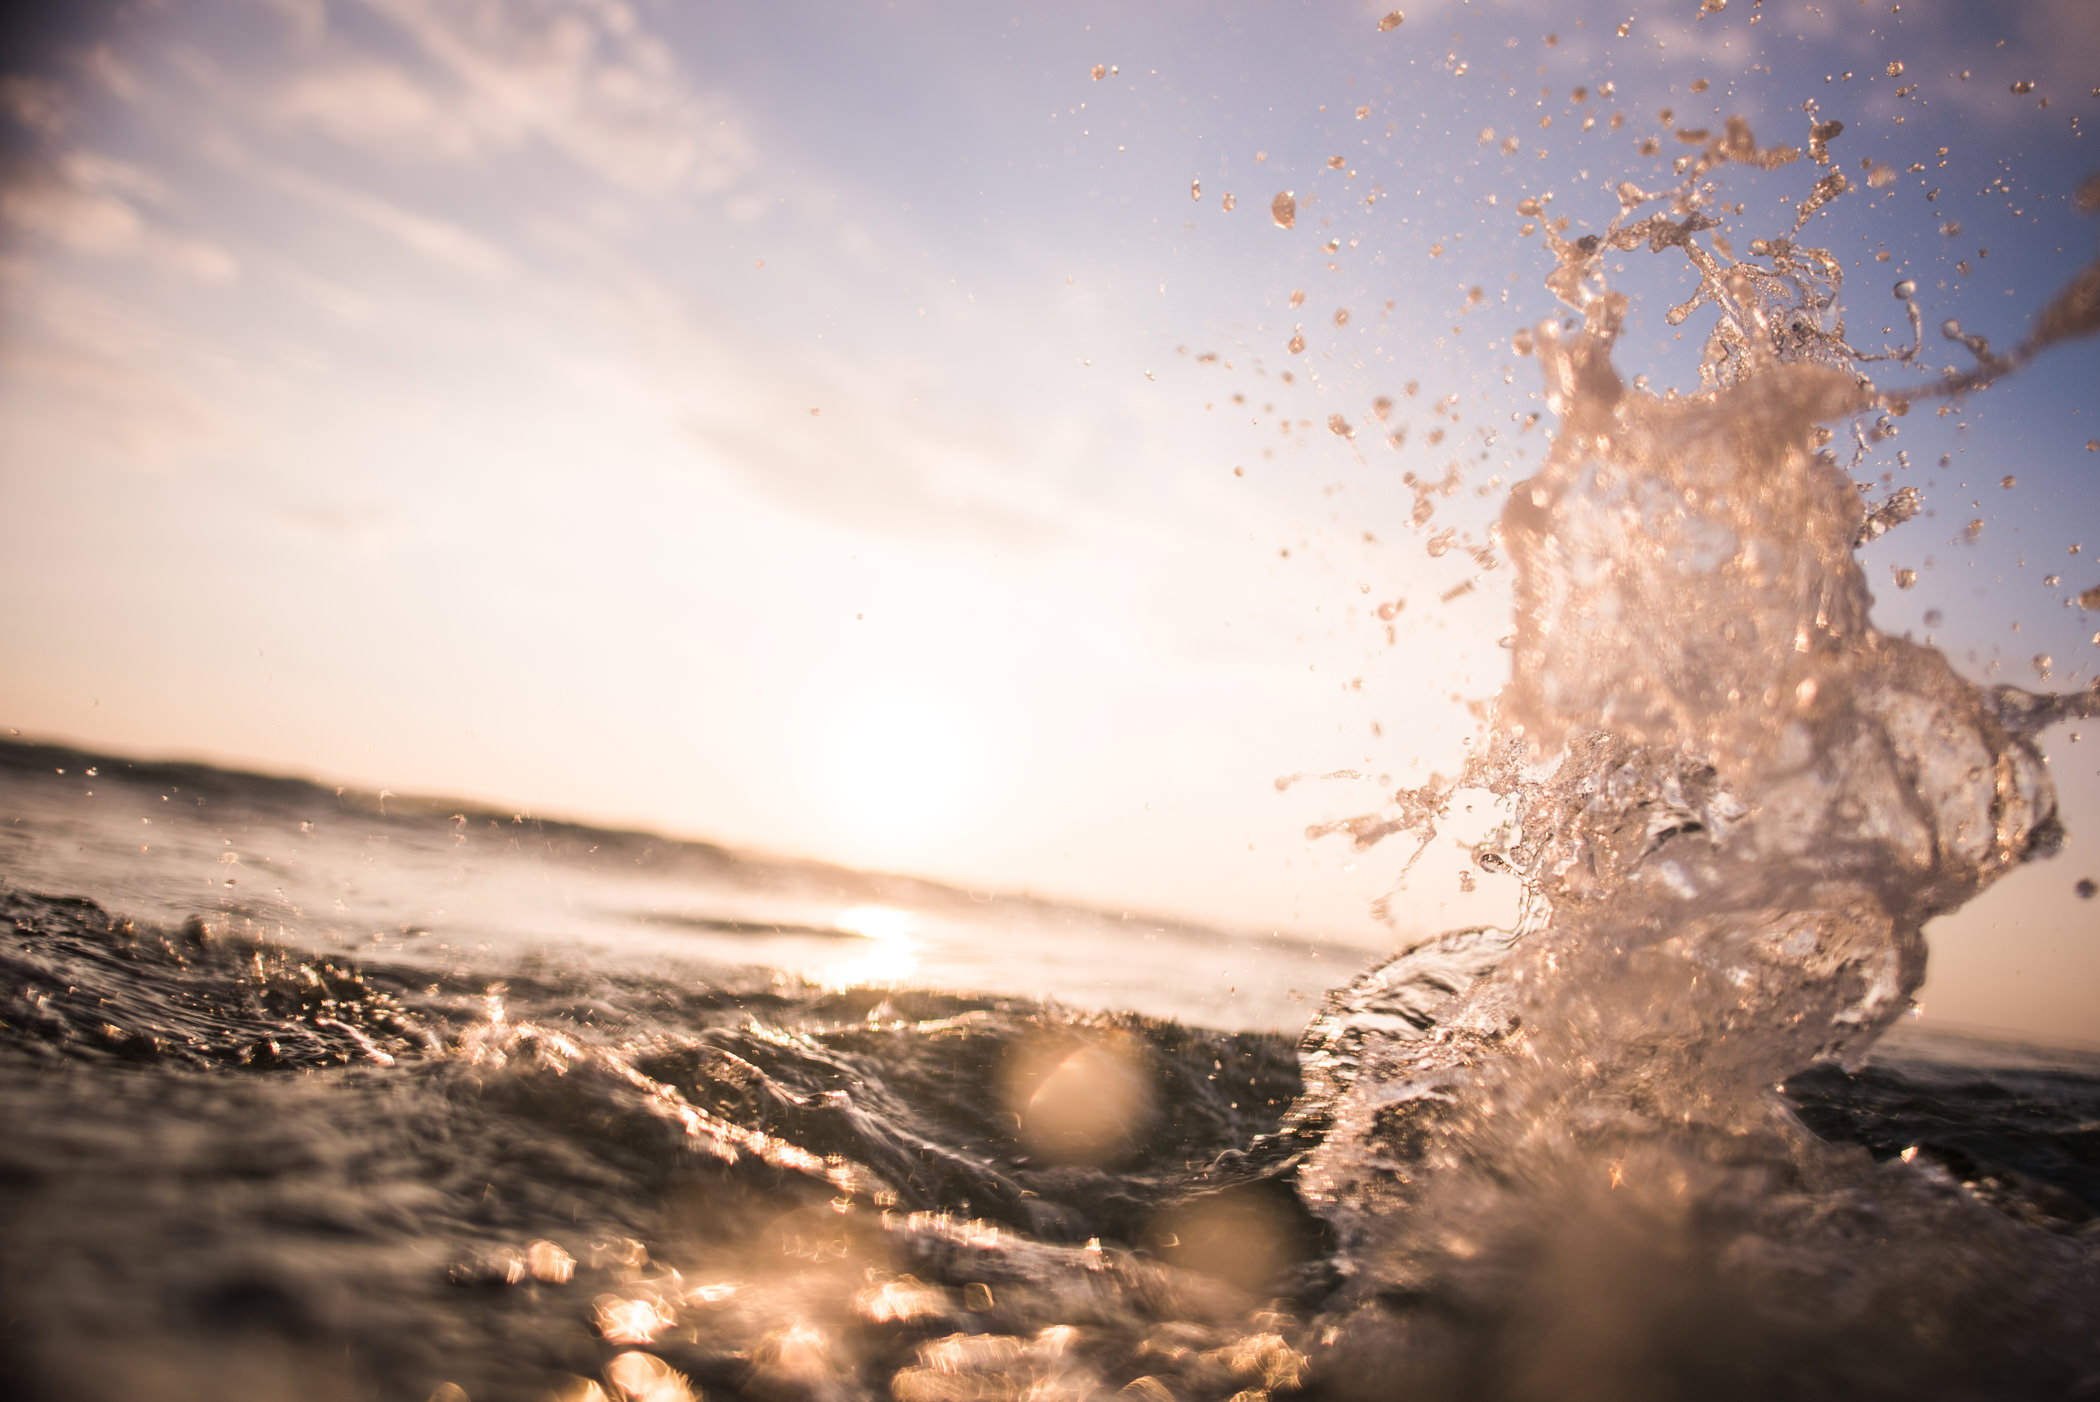
sky, water, wave, sea, cloud, ocean, sunlight, horizon, wind wave, shore, photography, tree, sunset, beach, landscape, coast, vacation, evening, winter, sand, reflection, lens flare